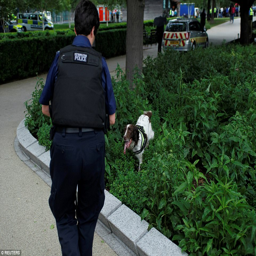
police officers and dogs sweep the area ahead of the vigil , which was led by politician